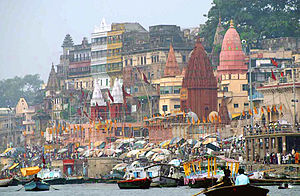
Religion i Sydasien
Varanasi har været religiøst og kulurelt center i flere tusind, byen er den ældste stadig beboede by i verden, og regnes for et at de mest hellige steder blandt hinduer.[1]
Religion i Sydasien er præget af områdets høje grad af etnisk, sproglig og kulturel diversitet; det betyder at fx traditionalisme blandes med modernitet i den moderne indiske stat, at og tolerance og religiøs åbenhed eksisterer side om side med blodige religiøse konflikter i fx Pakistan. De mange forskellige folkeslag, religioner og religiøse grupperinger er et resultatet af den indiske historie, der er præget at både indvandringer, erobringer, imperiers kollaps og den dynamik tætbefolkede områder skaber.